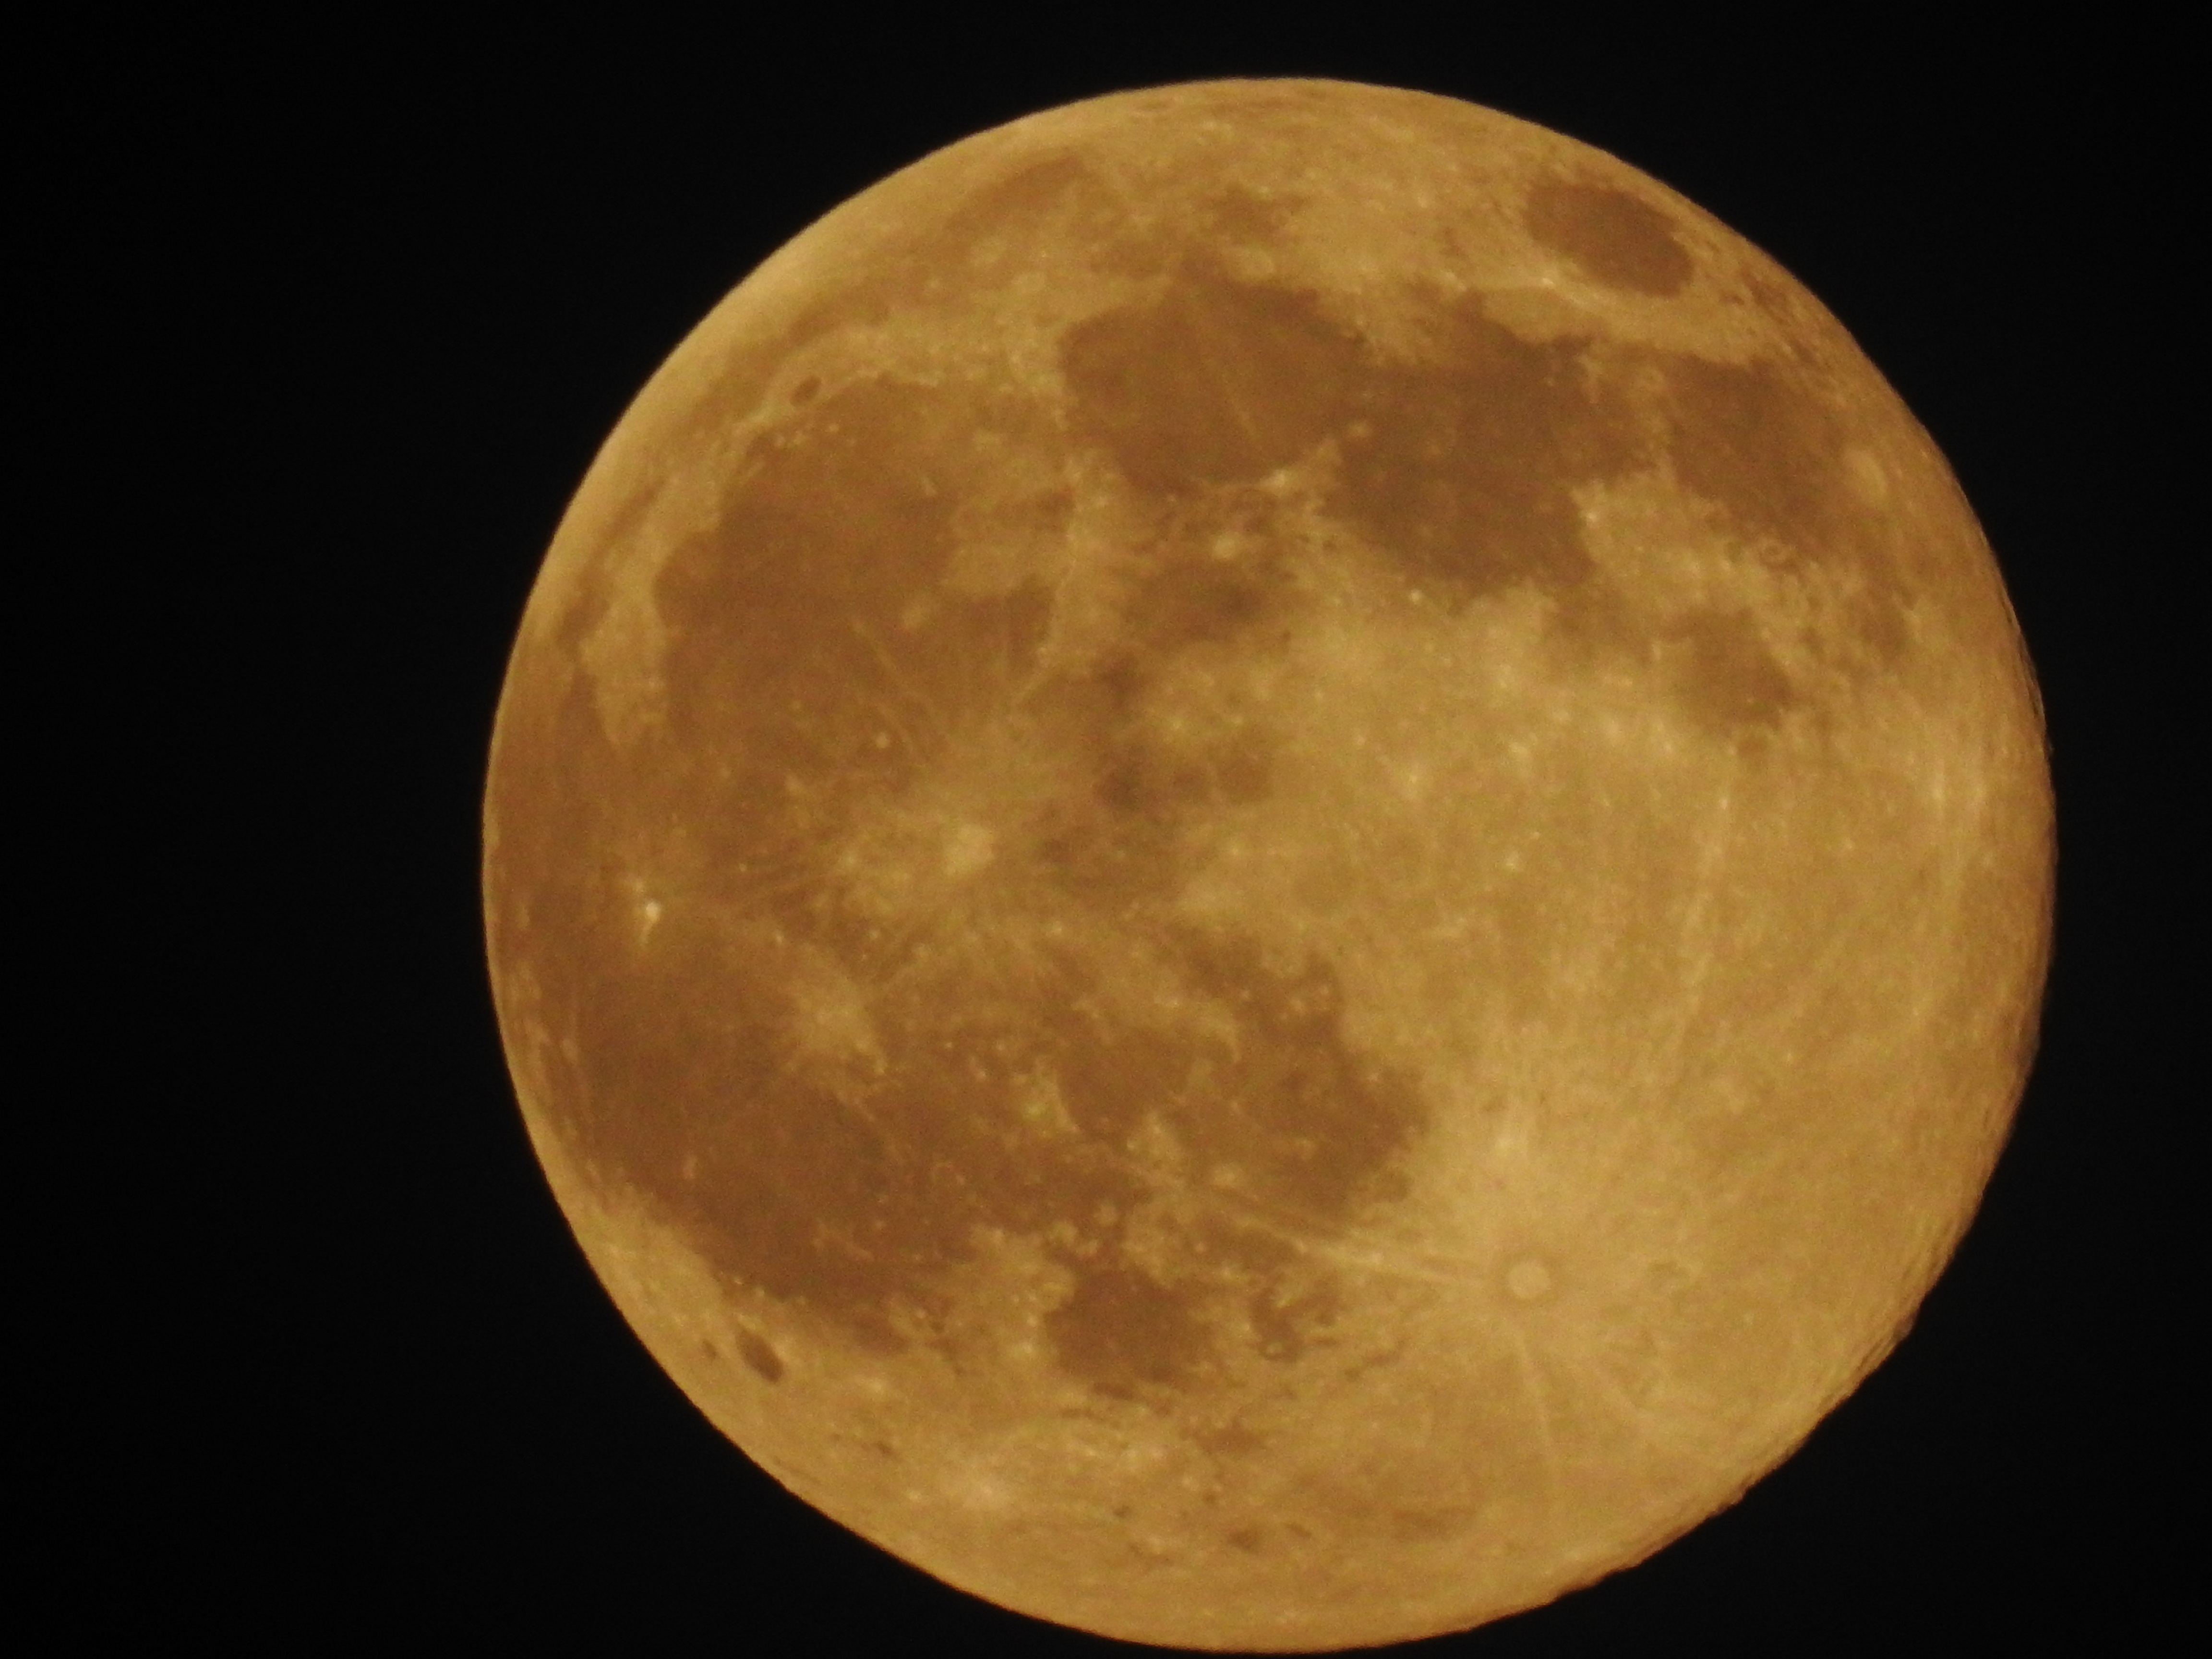
landscape, water, nature, forest, path, outdoor, wilderness, mountain, light, cloud, sky, fog, sunset, morning, dawn, atmosphere, river, foggy, travel, dark, evening, orange, green, golden, scenic, lush, peaceful, natural, autumn, park, calm, yellow, moon, ridge, full moon, plants, trees, bright, western, event, astronomical object, celestial event